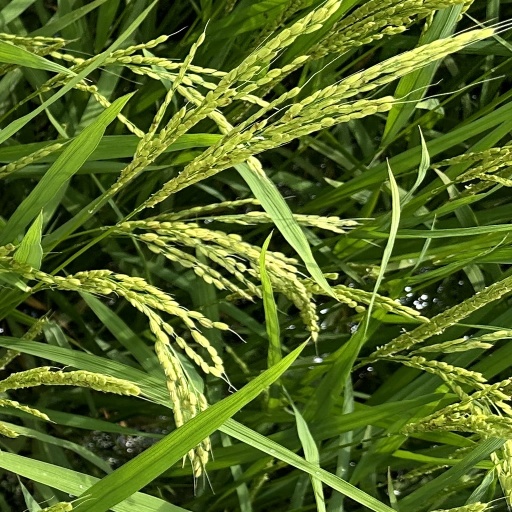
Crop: rice